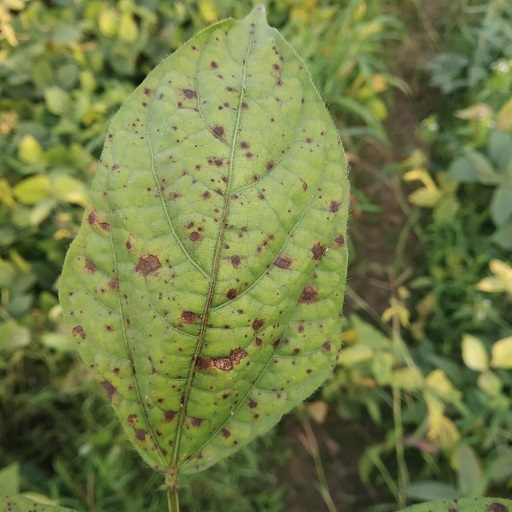
Label: Anthracnose